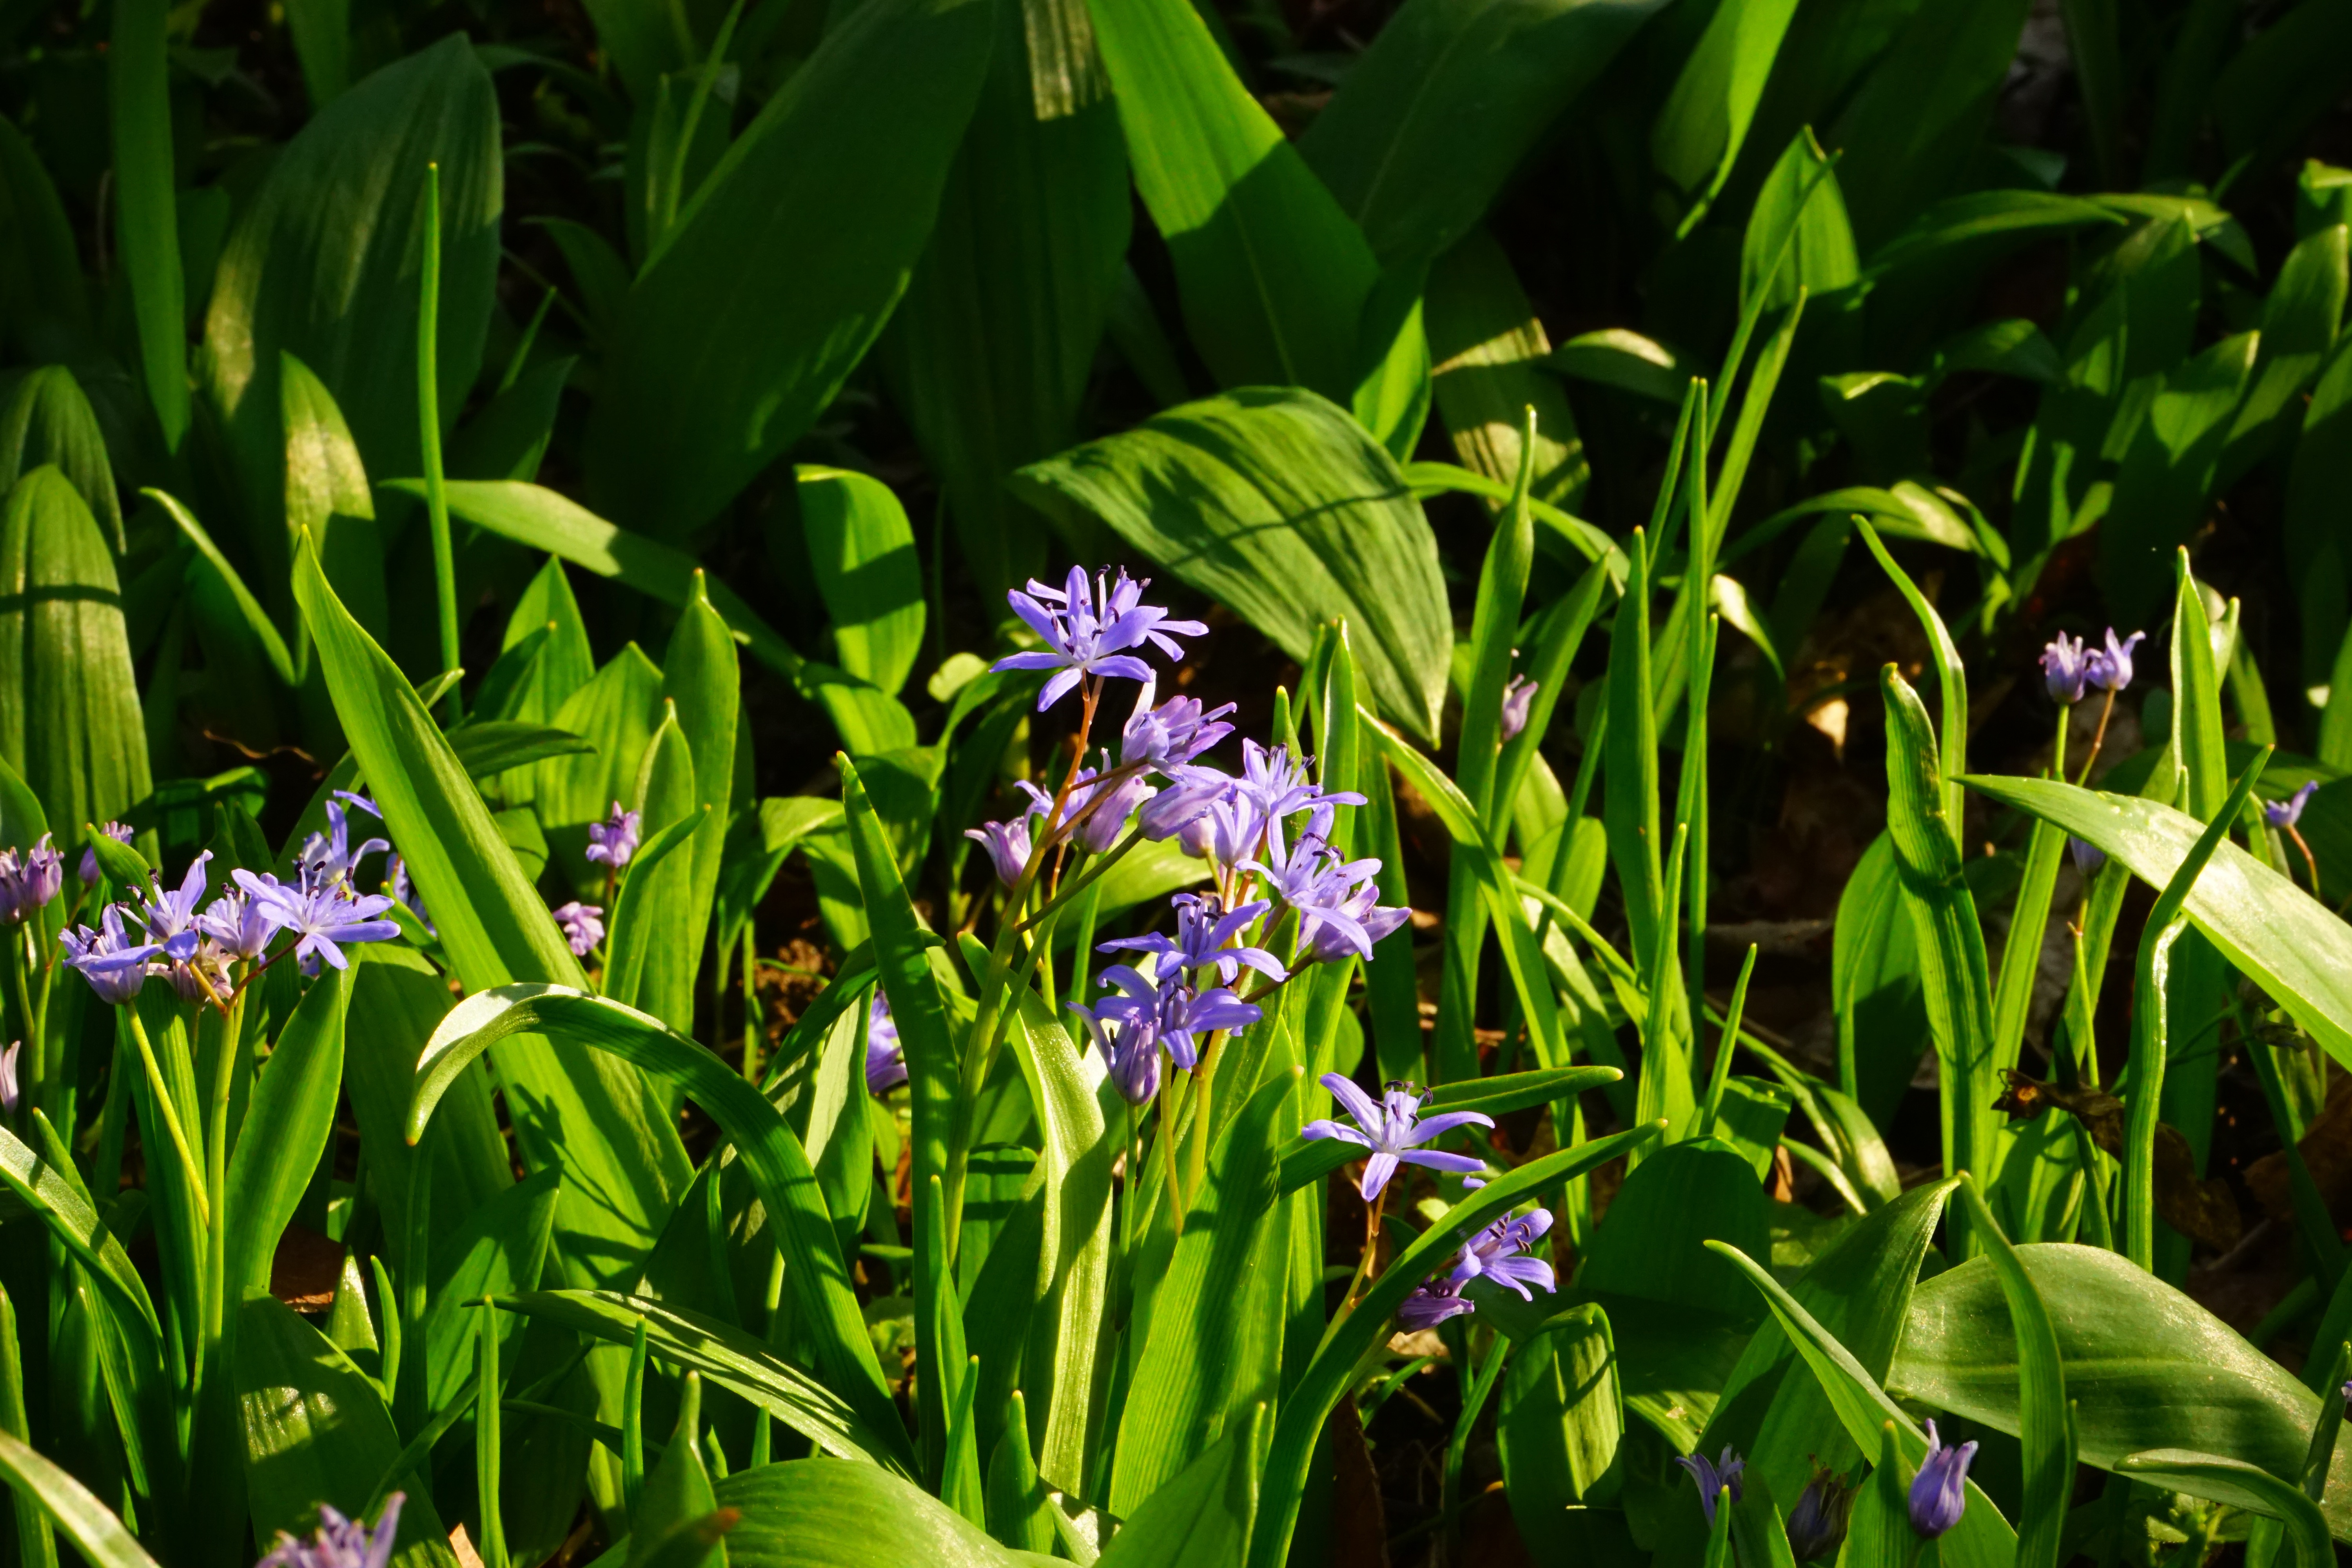
nature, forest, grass, blossom, plant, flower, bloom, spring, green, jungle, botany, blue, garden, flora, leaves, iris, frisch, early bloomer, allium, scilla, harbinger of spring, flowering plant, bear's garlic, young leaves, asparagaceae, blue star, iris versicolor, chionodoxa luciliae, asparagus plant, wild vegetables, wild garlic, allium ursinum, wood garlic, garlic spinach, gypsy spring, garlic leaves, grow grow, witch onion, waldherre, ramsen, land plant, scilla bifolia, scilloideae, zweibl ttriger blue star, two sea onion, young wild garlic leaves